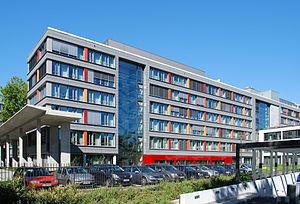
Le Deutscher Wetterdienst est le service météorologique de la République fédérale d'Allemagne sous la direction du ministère fédéral des transports, des édifices et des affaires municipales. Le quartier général est à Offenbach-sur-le-Main mais comporte également six autres centre régionaux à Hambourg, Potsdam, Leipzig, Essen, Stuttgart et Munich.